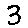
Label: 3